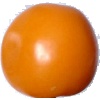
Label: Tomato Yellow 1